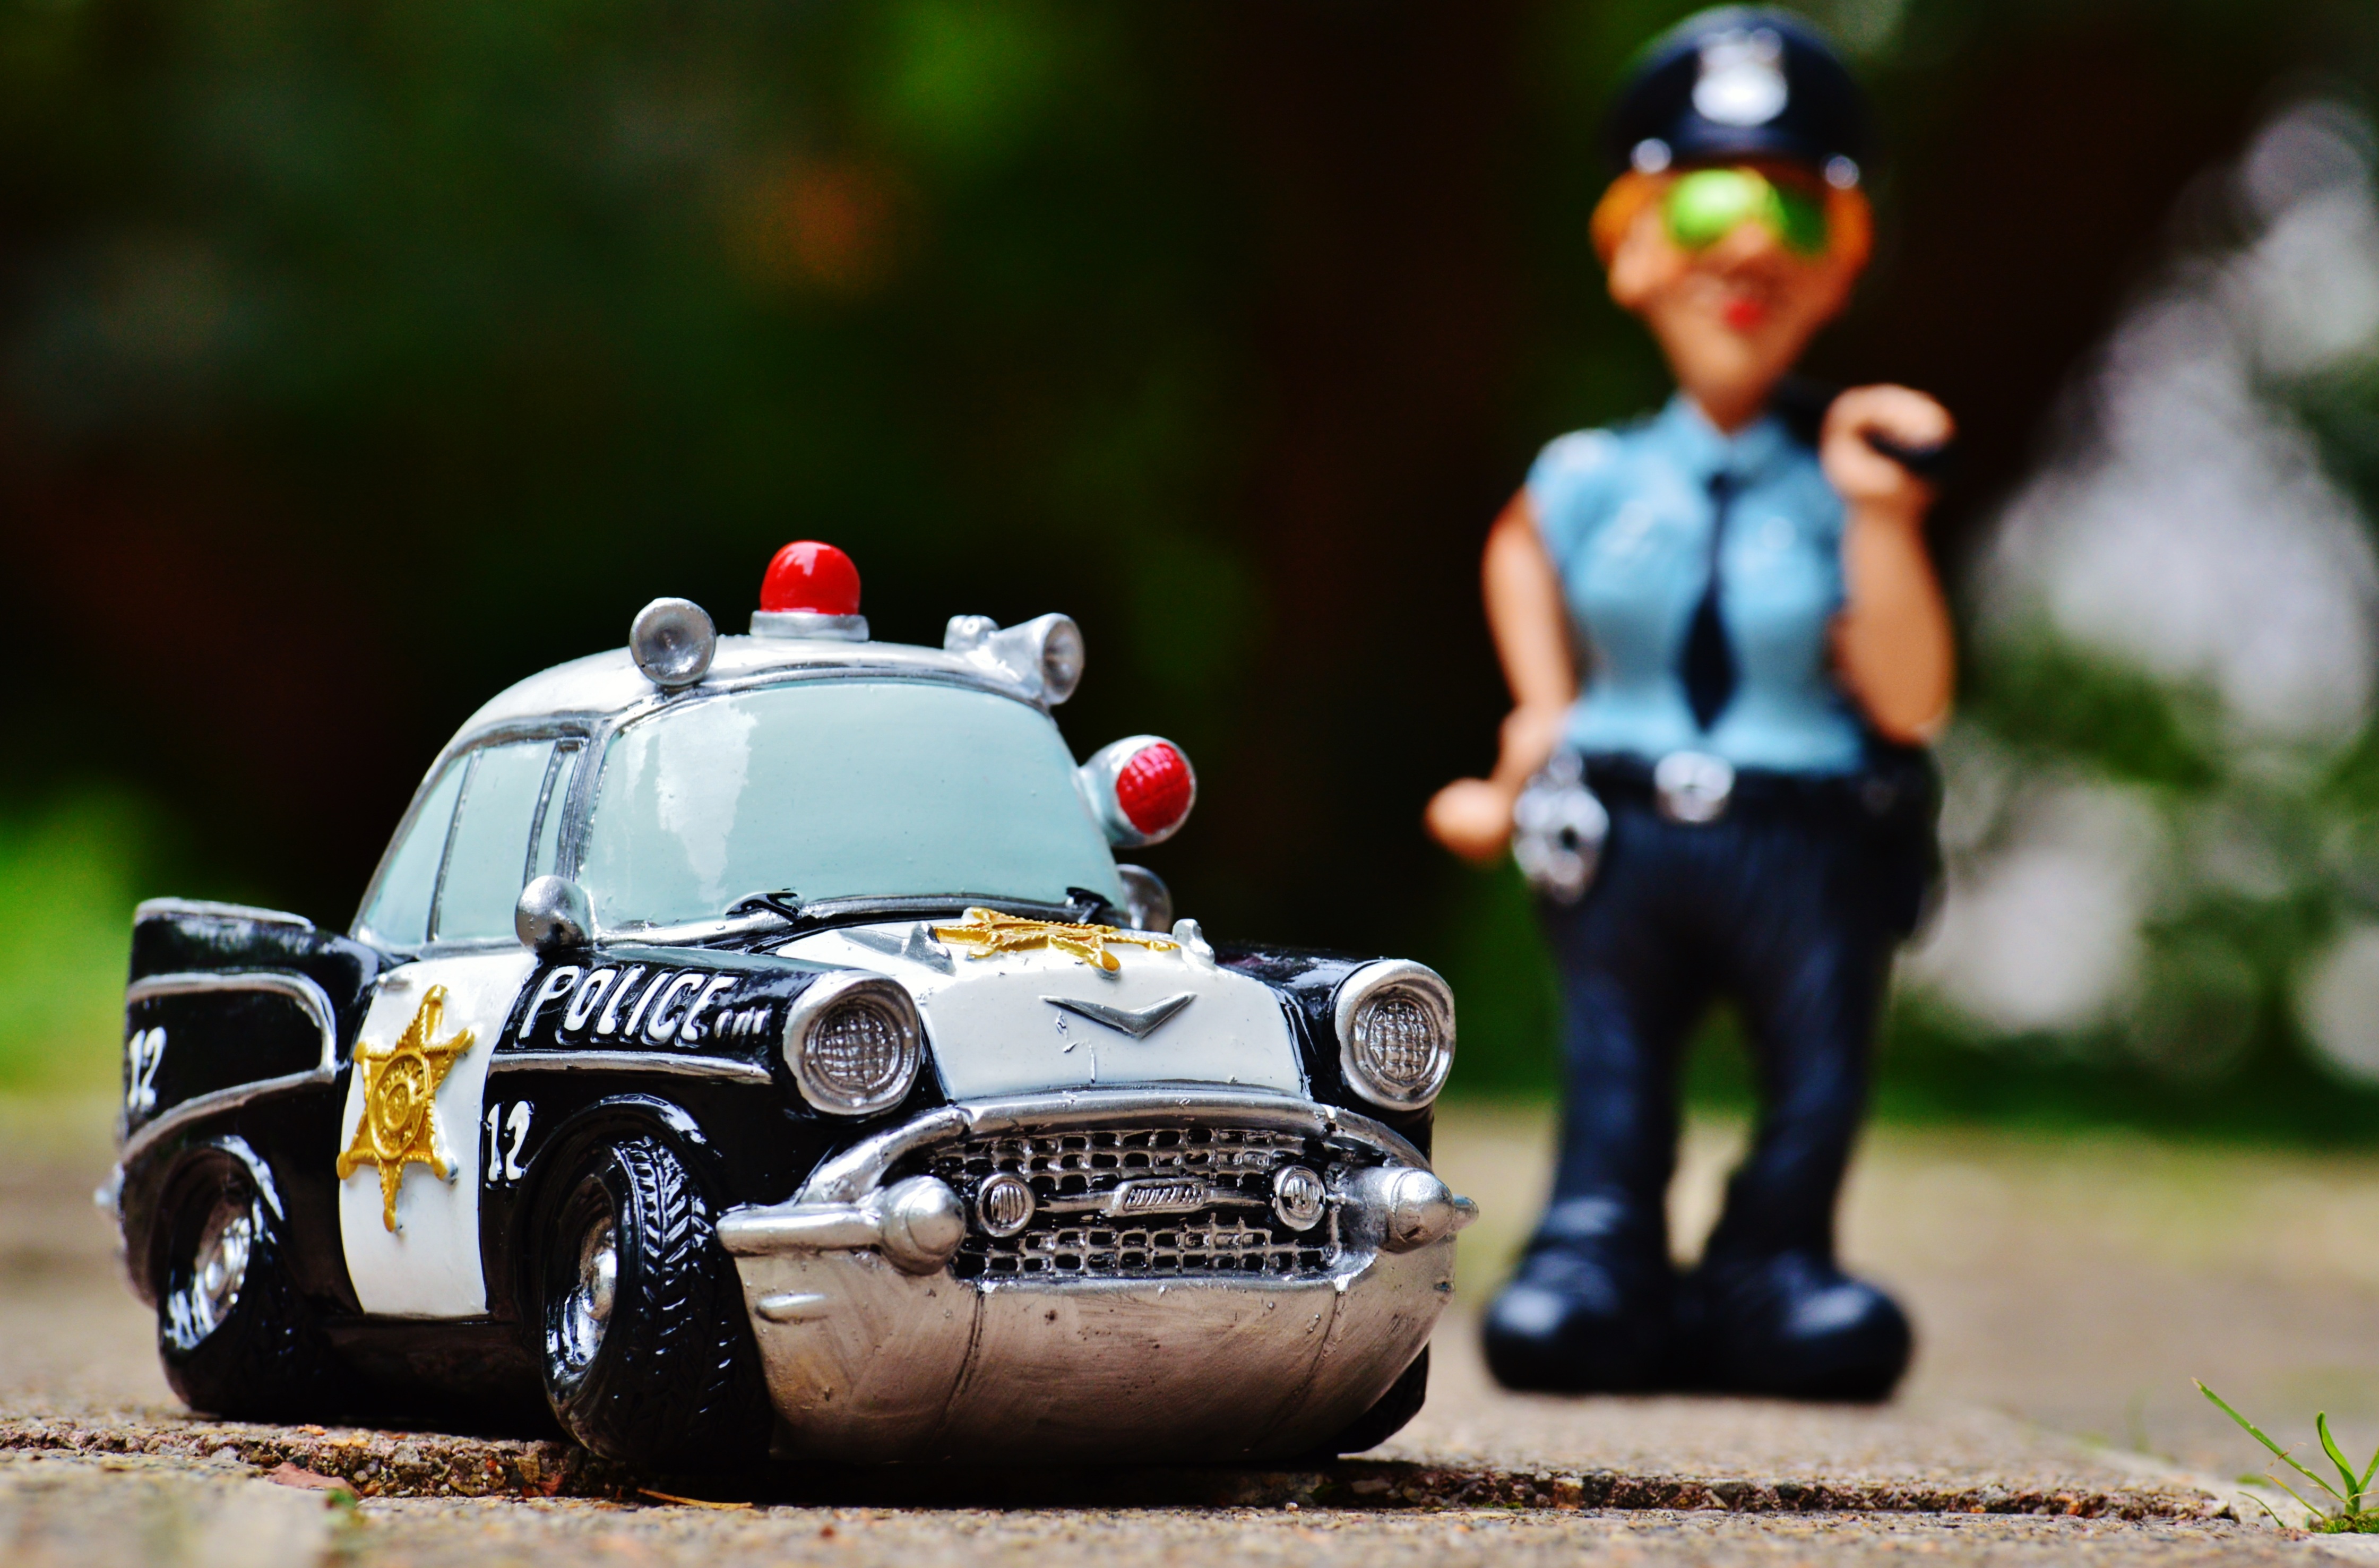
car, vehicle, toy, race, fun, figure, cap, racing, funny, police, uniform, policewoman, handcuffs, police car, auto racing, automobile make